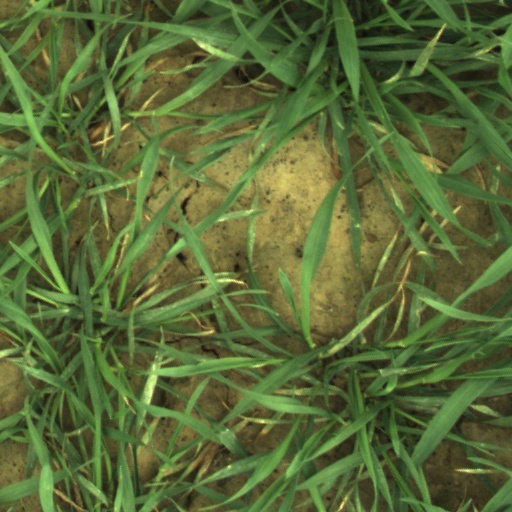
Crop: wheat